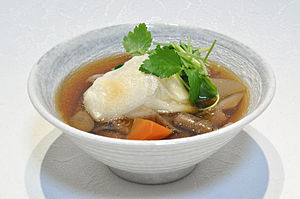
Zouni
Zouni fra Kantou-regionen.
Zouni eller o-zouni er en japansk suppe, der hovedsageligt spises med mochi, riskugler, især nytårsdag.